Nordbotn Church

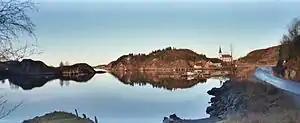
View of the church on the island.

In the late 1890s, approval to build a chapel at Nordbotn was given and Carl Julius Bergstrøm was hired to design the new chapel. The new church was built in 1900 and consecrated on 4 December 1900. The new building was a long church with a sacristy on both sides of the chancel.